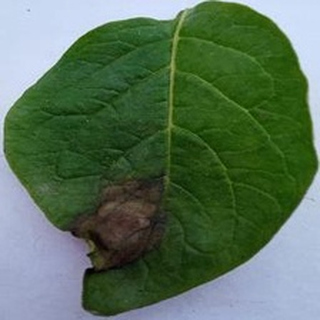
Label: potato_late_blight